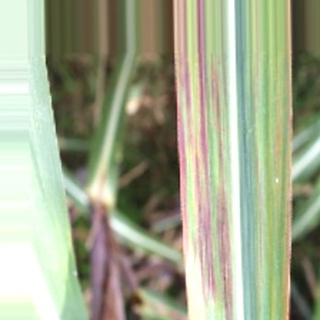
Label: sugarcane_bacterial_blight